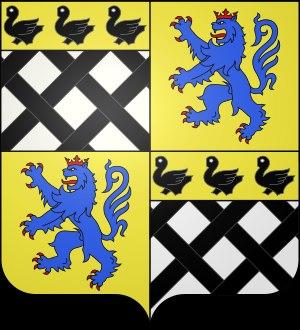
Jean d'Estrées est un membre de la grande famille d'Estrées qui fut évêque de Laon de 1681 à 1694, date de sa mort.
Le titre de duc d'Estrées, est un titre de noblesse français créé en 1648 par lettres de Louis XIV, enregistrées par le parlement en 1663, en faveur de la famille d'Estrées, puis en 1763 en faveur de la famille Le Tellier et porté ensuite par un membre de la famille de La Rochefoucauld, autorisé en 1892 par le roi d'Espagne à transférer la grandesse d'Espagne accolée au titre de duc de Doudeauville sur le titre de duc d'Estrées.
La maison d'Estrées est une famille de la noblesse française originaire de la région du Boulonnais. Elle fait remonter ses origines à Pierre d'Estrées, seigneur de Boulant et débute une rapide ascension sociale à partir de la fin du XVIᵉ siècle grâce à Gabrielle d'Estrées, maîtresse d'Henri IV. Plusieurs de ses membres accèdent aux charges les plus éminentes : les d'Estrées donnent notamment à la France trois maréchaux de France, un cardinal, et plusieurs pairs de France.